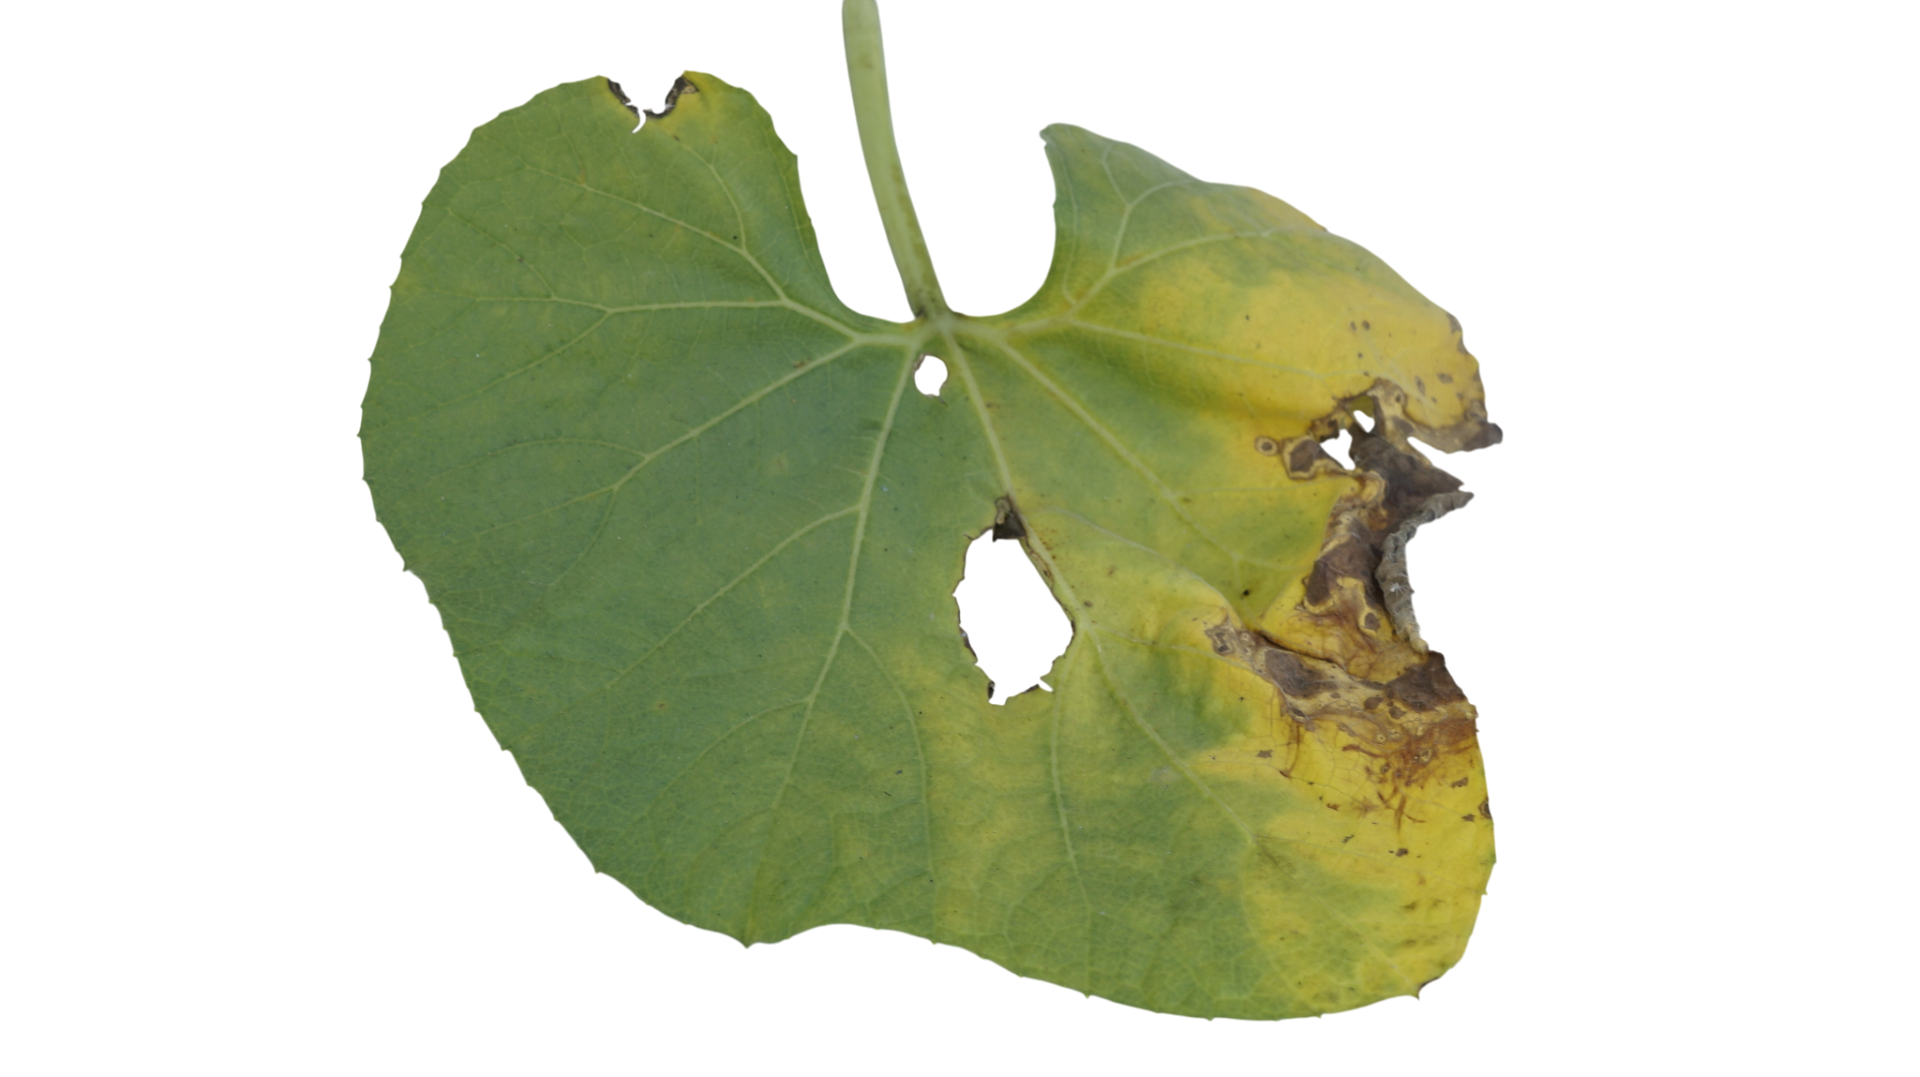
Crop: Bottle Gourd
Label: Downy_Mildew